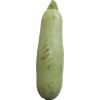
Label: zucchini